Allan Seagar

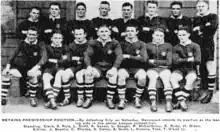
Devonport United 1929 side

From the 1926 season onwards he was to become a permanent fixture in the senior side for over a decade. At some point either in his youth or early career he had acquired the nickname 'Lar' and as a result he was regularly listed as "L Seagar" in team lists in the newspapers and in match reports. In 1926 he also made his representative debut for Auckland. He had played 12 matches for Devonport in the standoff position scoring 2 tries and kicking 3 conversions and then in early October he was named in the reserves to play against South Auckland on 9 October. He was given the opportunity as New Zealand had gone on tour to England and Wales and 13 Auckland players were away on the tour. He was said to have played very well in a 25–8 win at Carlaw Park in front of 3,000 spectators. He was involved in 2 tries scored by Claude List before he himself cut in on the 25m line and scored, and then in the second half he took a pass from Stan Prentice and scored under the posts. The Auckland Star wrote that Prentice and Seagar were "the most convincing five-eighth line that has been seen on the park this season and were brilliant in attack… Seagar [stood out] with elusive tactics and the use of the dummy ad lib made some wonderful openings". A week later he played in Devonport's Roope Rooster final loss to Richmond Rovers 16–15. Seagar's final match of the season was in the Auckland Colts side when they played a match against the B Division reps. The Colts won 24–17 with Seagar scoring a try and kicking a conversion in the five eighth position.